Moses Bigelow

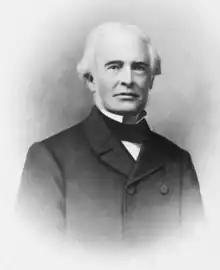

Moses Bigelow (January 12, 1800 – January 10, 1874) was an American politician who served as the Mayor of Newark from 1857 to 1864.